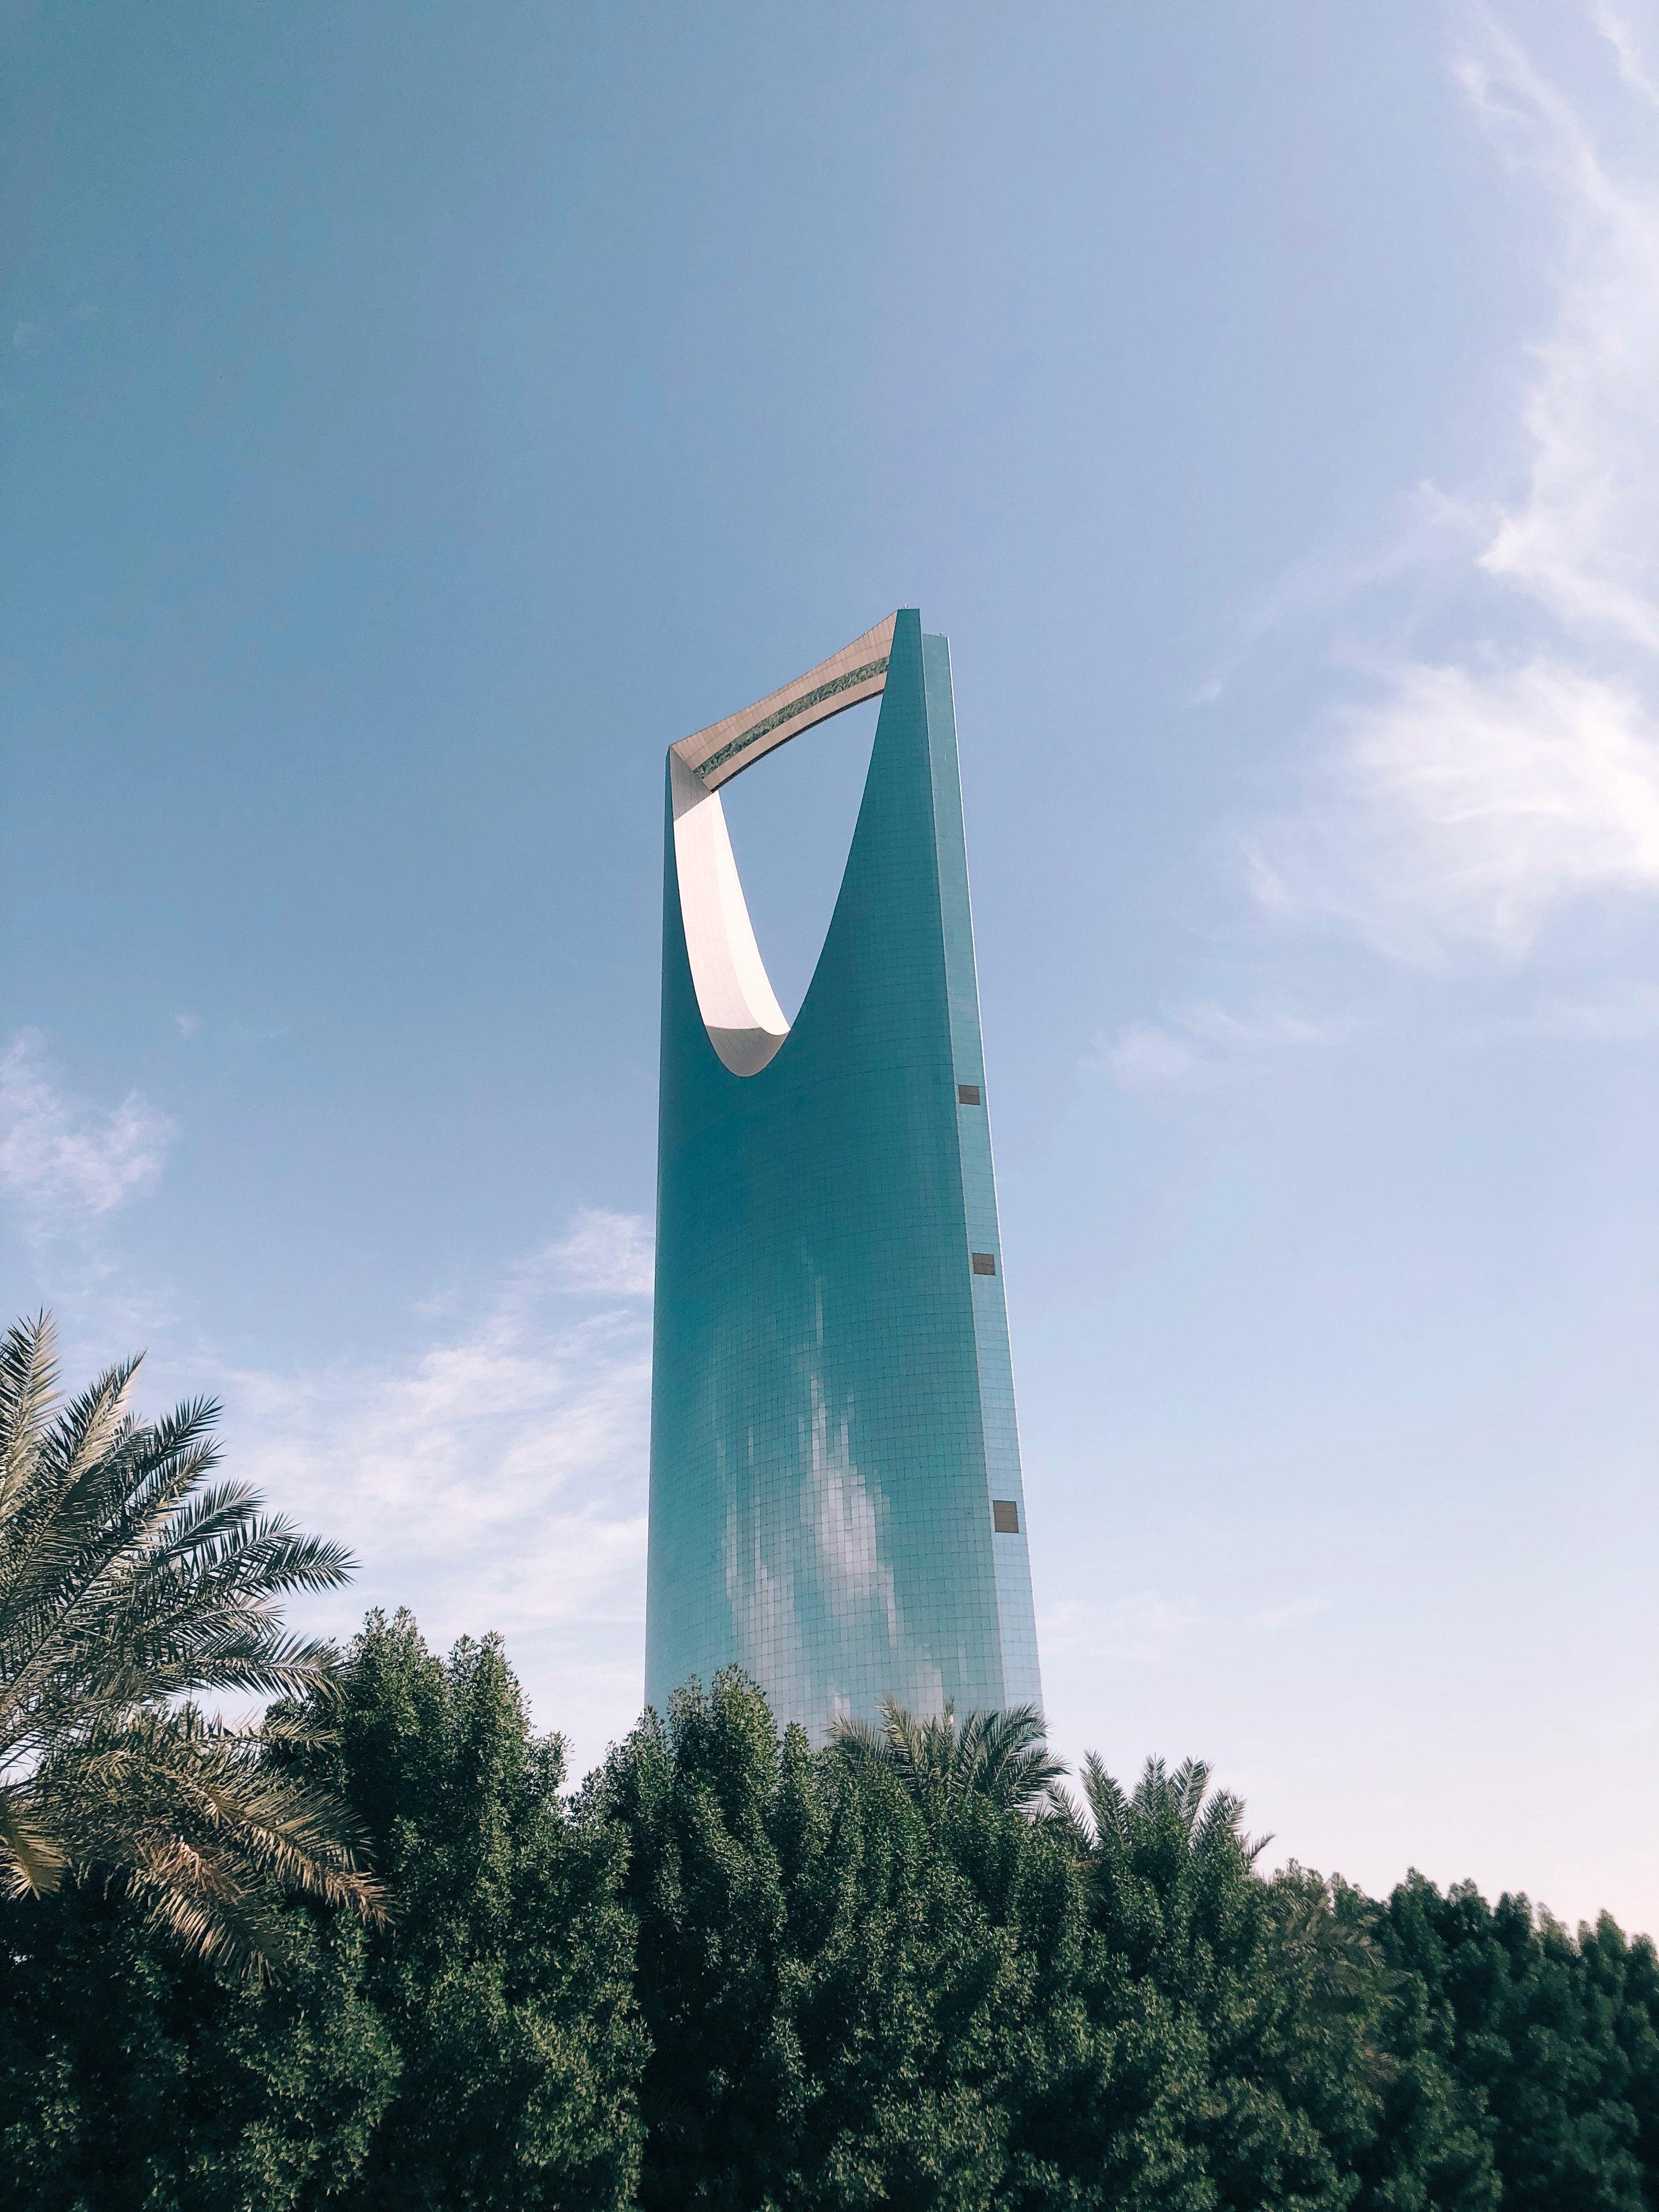
sky, landmark, architecture, daytime, water, tree, sunlight, tower, cloud, city